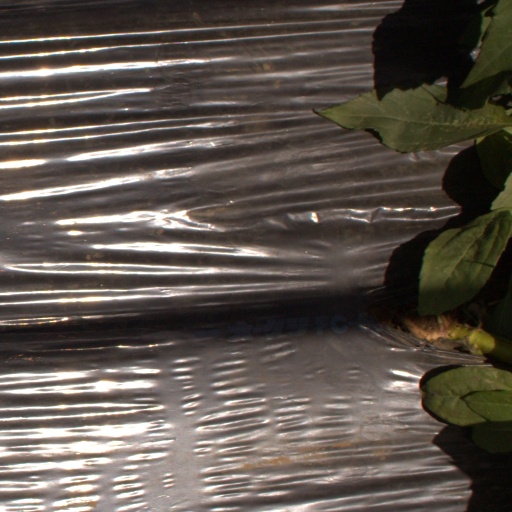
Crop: Jerusalem artichoke